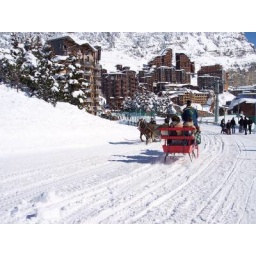
in avoriaz no cars are allowed so its horse drawn carriages or walking all around.